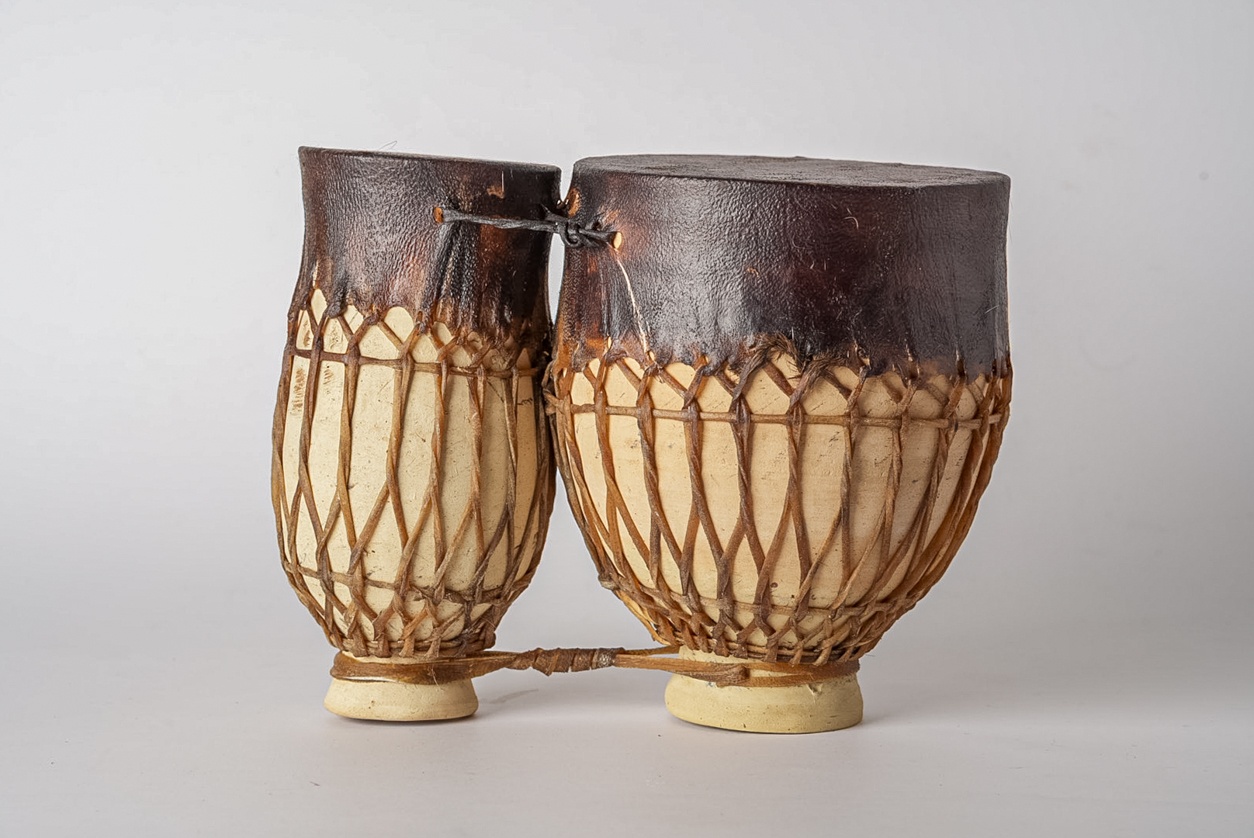
Moroccan Tam-Tam Double Drum
The Sounds Of Morocco A double drum made from ceramic bowls covered with goatskin. One side is larger than the other, resulting in two different pitches. These bongos have been made for centuries by Moroccan artisans, gazing at these drums alone can send you back to exotic bazaars and music filled nights under starry deserts. This is a professional quality, ceramic bongos. Because there is a lot of lacing, the drum will always stay tight and tuned. The Historic Beat From the ancient folk pieces of the Berber mountain communities, to the Arab-Andalusian music of the cities, to the roots-fusion that you'll hear blaring from taxi radios and café ghetto blasters, music is the ultimate expression of Morocco's culture. Size Appx. 10” x 7” x 9.5” (Due to the handmade nature of these drums, sizes may vary). Shipping & Returns Free shipping on orders over $60 in the contiguous United States. Expedited and overseas shipping options are available at checkout. You can return or exchange full-priced products within 30 days. To obtain a return or exchange label, email hello@verveculture.com . Exchanges and returns for store credit are free. If you prefer a refund, a $10.95 fee per return label will be deducted from the refund to cover return shipping. Explore
Brand: Verve Culture
Category: Arts & Entertainment > Hobbies & Creative Arts > Musical Instruments > Percussion > Gongs > Tam-Tams